Chengamanadu, Kollam district

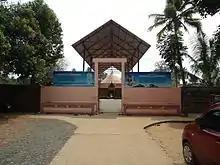
Chengamanadu Temple

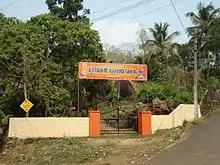
Guhalaya temple

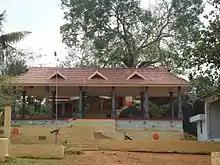
Cave temple

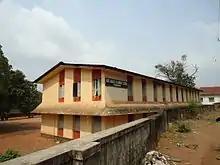
Government Highschool

Chengamanadu is an Indian village in Kollam District of Kerala state.